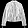
Label: Coat